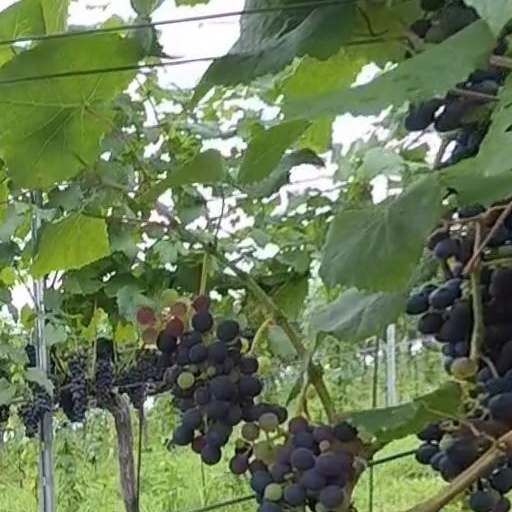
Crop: grape